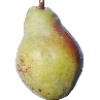
Label: Pear Williams 1